Stages of human death

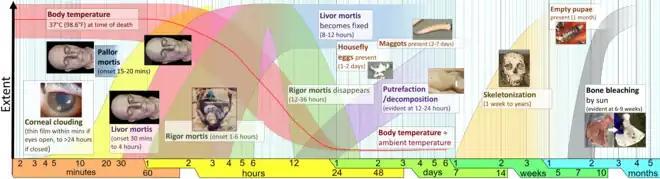
Timeline of postmortem changes (stages of death).

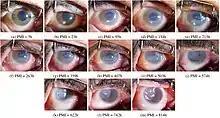
An example of postmortem corneal opacity.

Post-mortem changes refer to the series of changes that occur to a body after death. These changes can generally be divided between early post-mortem changes and late post-mortem changes (also known as decomposition). These changes occur along a continuum and can be helpful in determining the post-mortem interval, which is the time between death and examination.